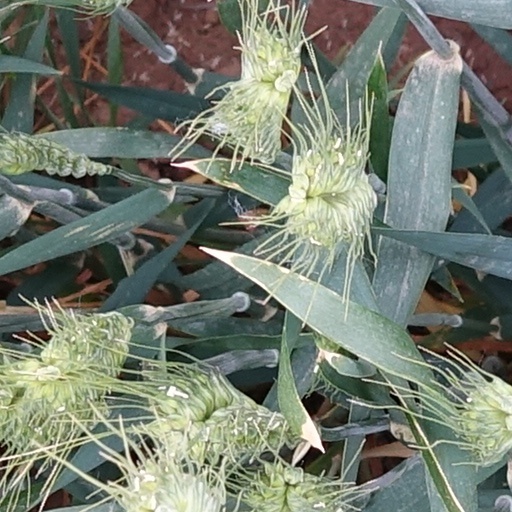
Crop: wheat